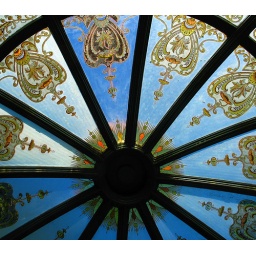
Detail of the stained glass dome of the cupola (from the sailing ship Zealandia) in the grounds of Larnach Castle, Dunedin.